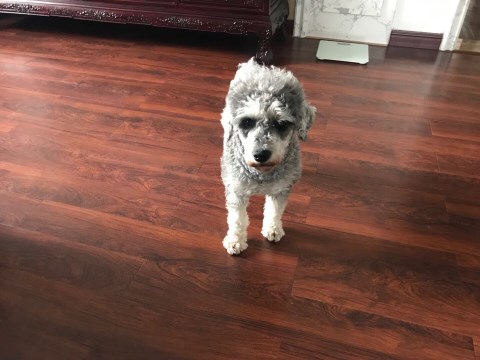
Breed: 2342-n000102-miniature_schnauzer